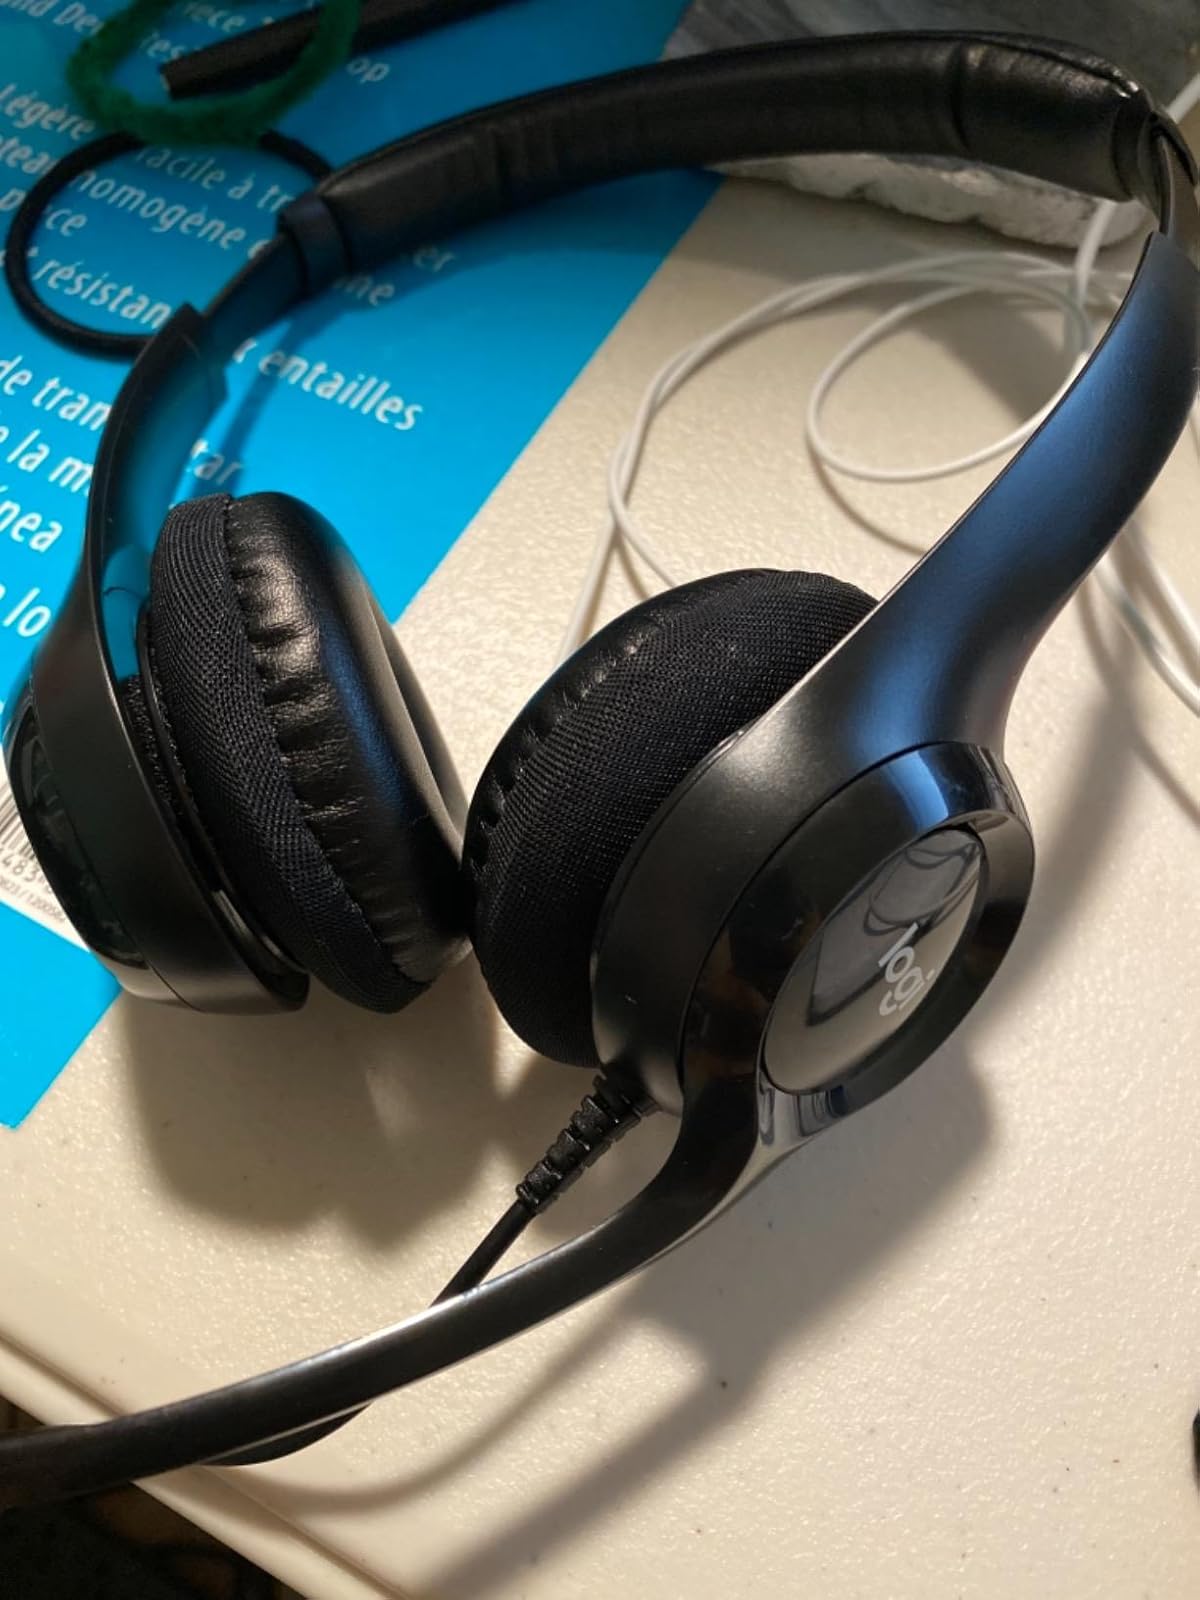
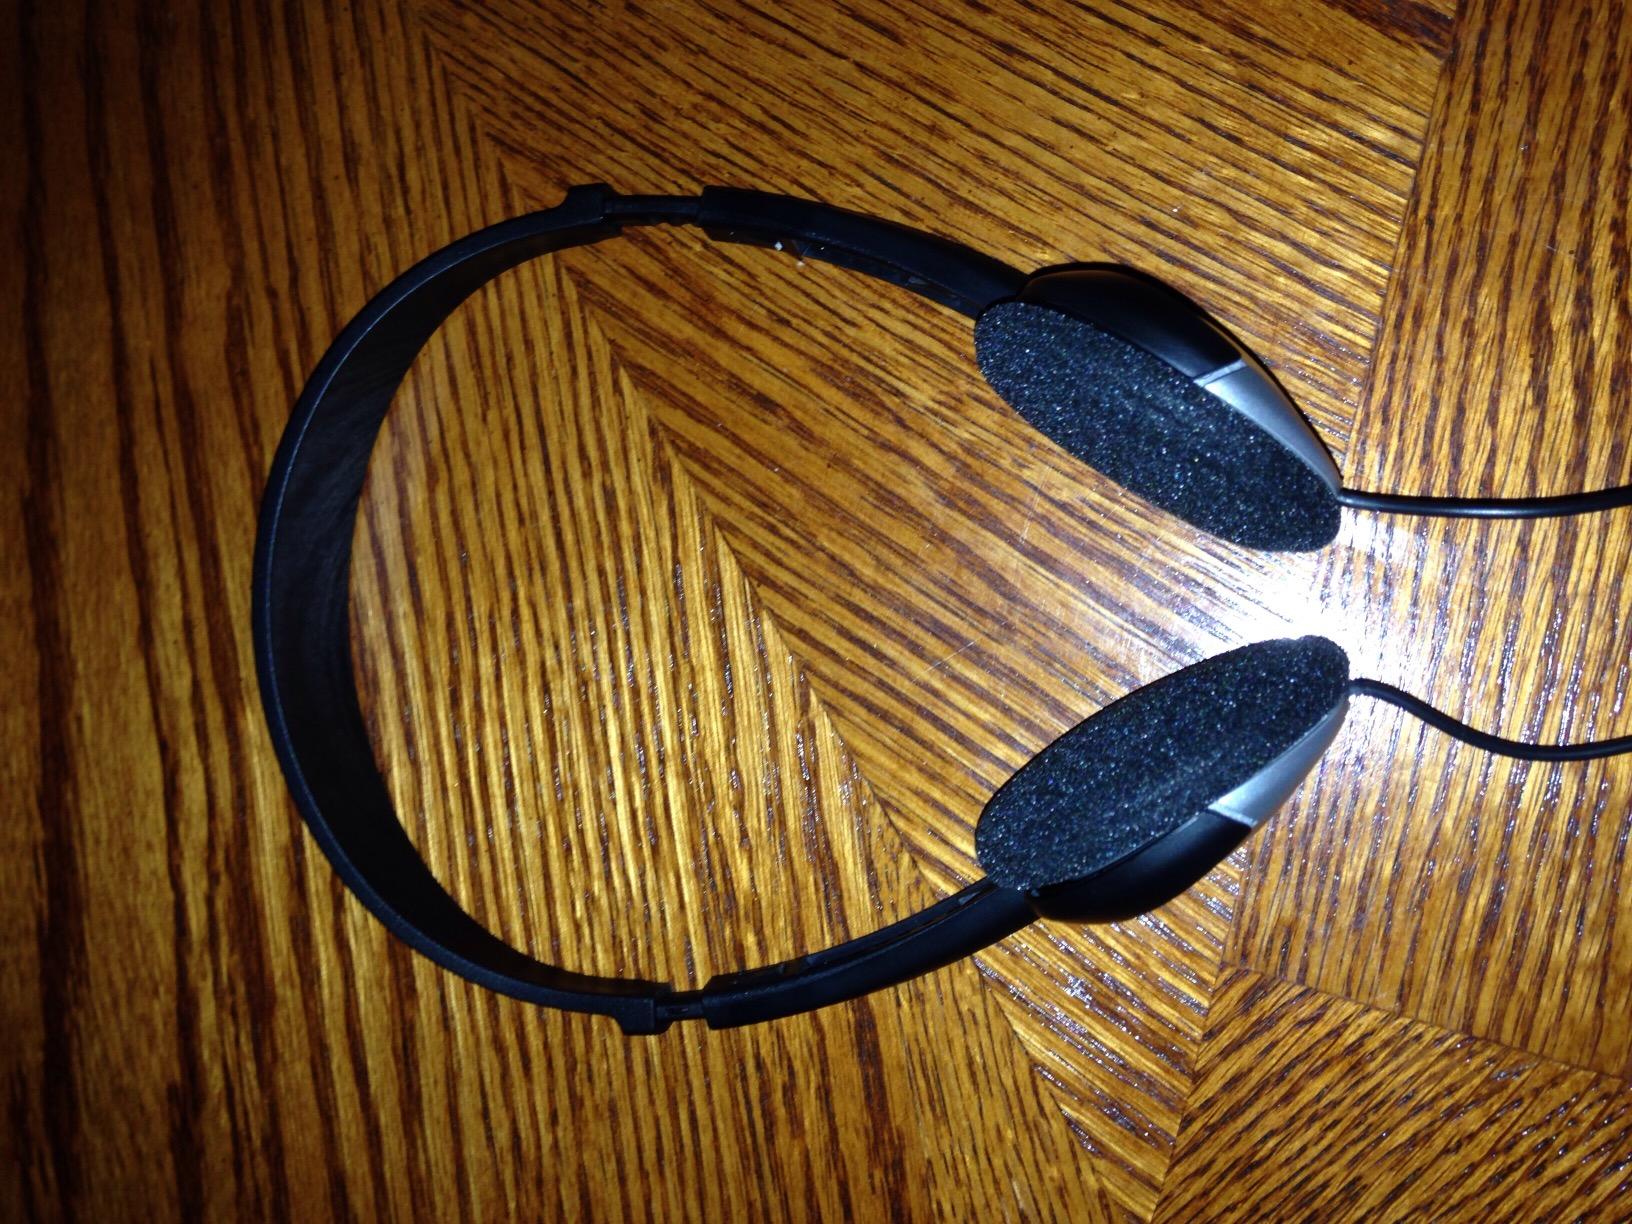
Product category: headphones
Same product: no